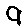
Label: 9